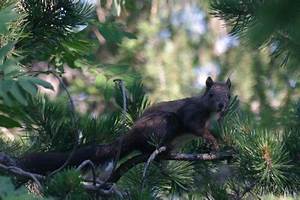
Label: squirrel